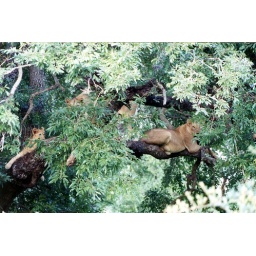
Pride of lions in a tree , kruger park .